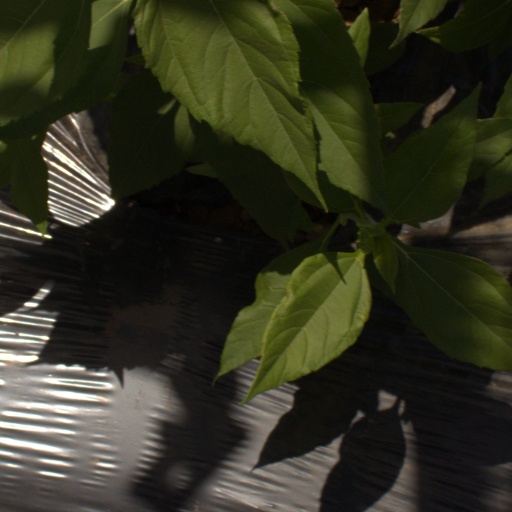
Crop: Jerusalem artichoke